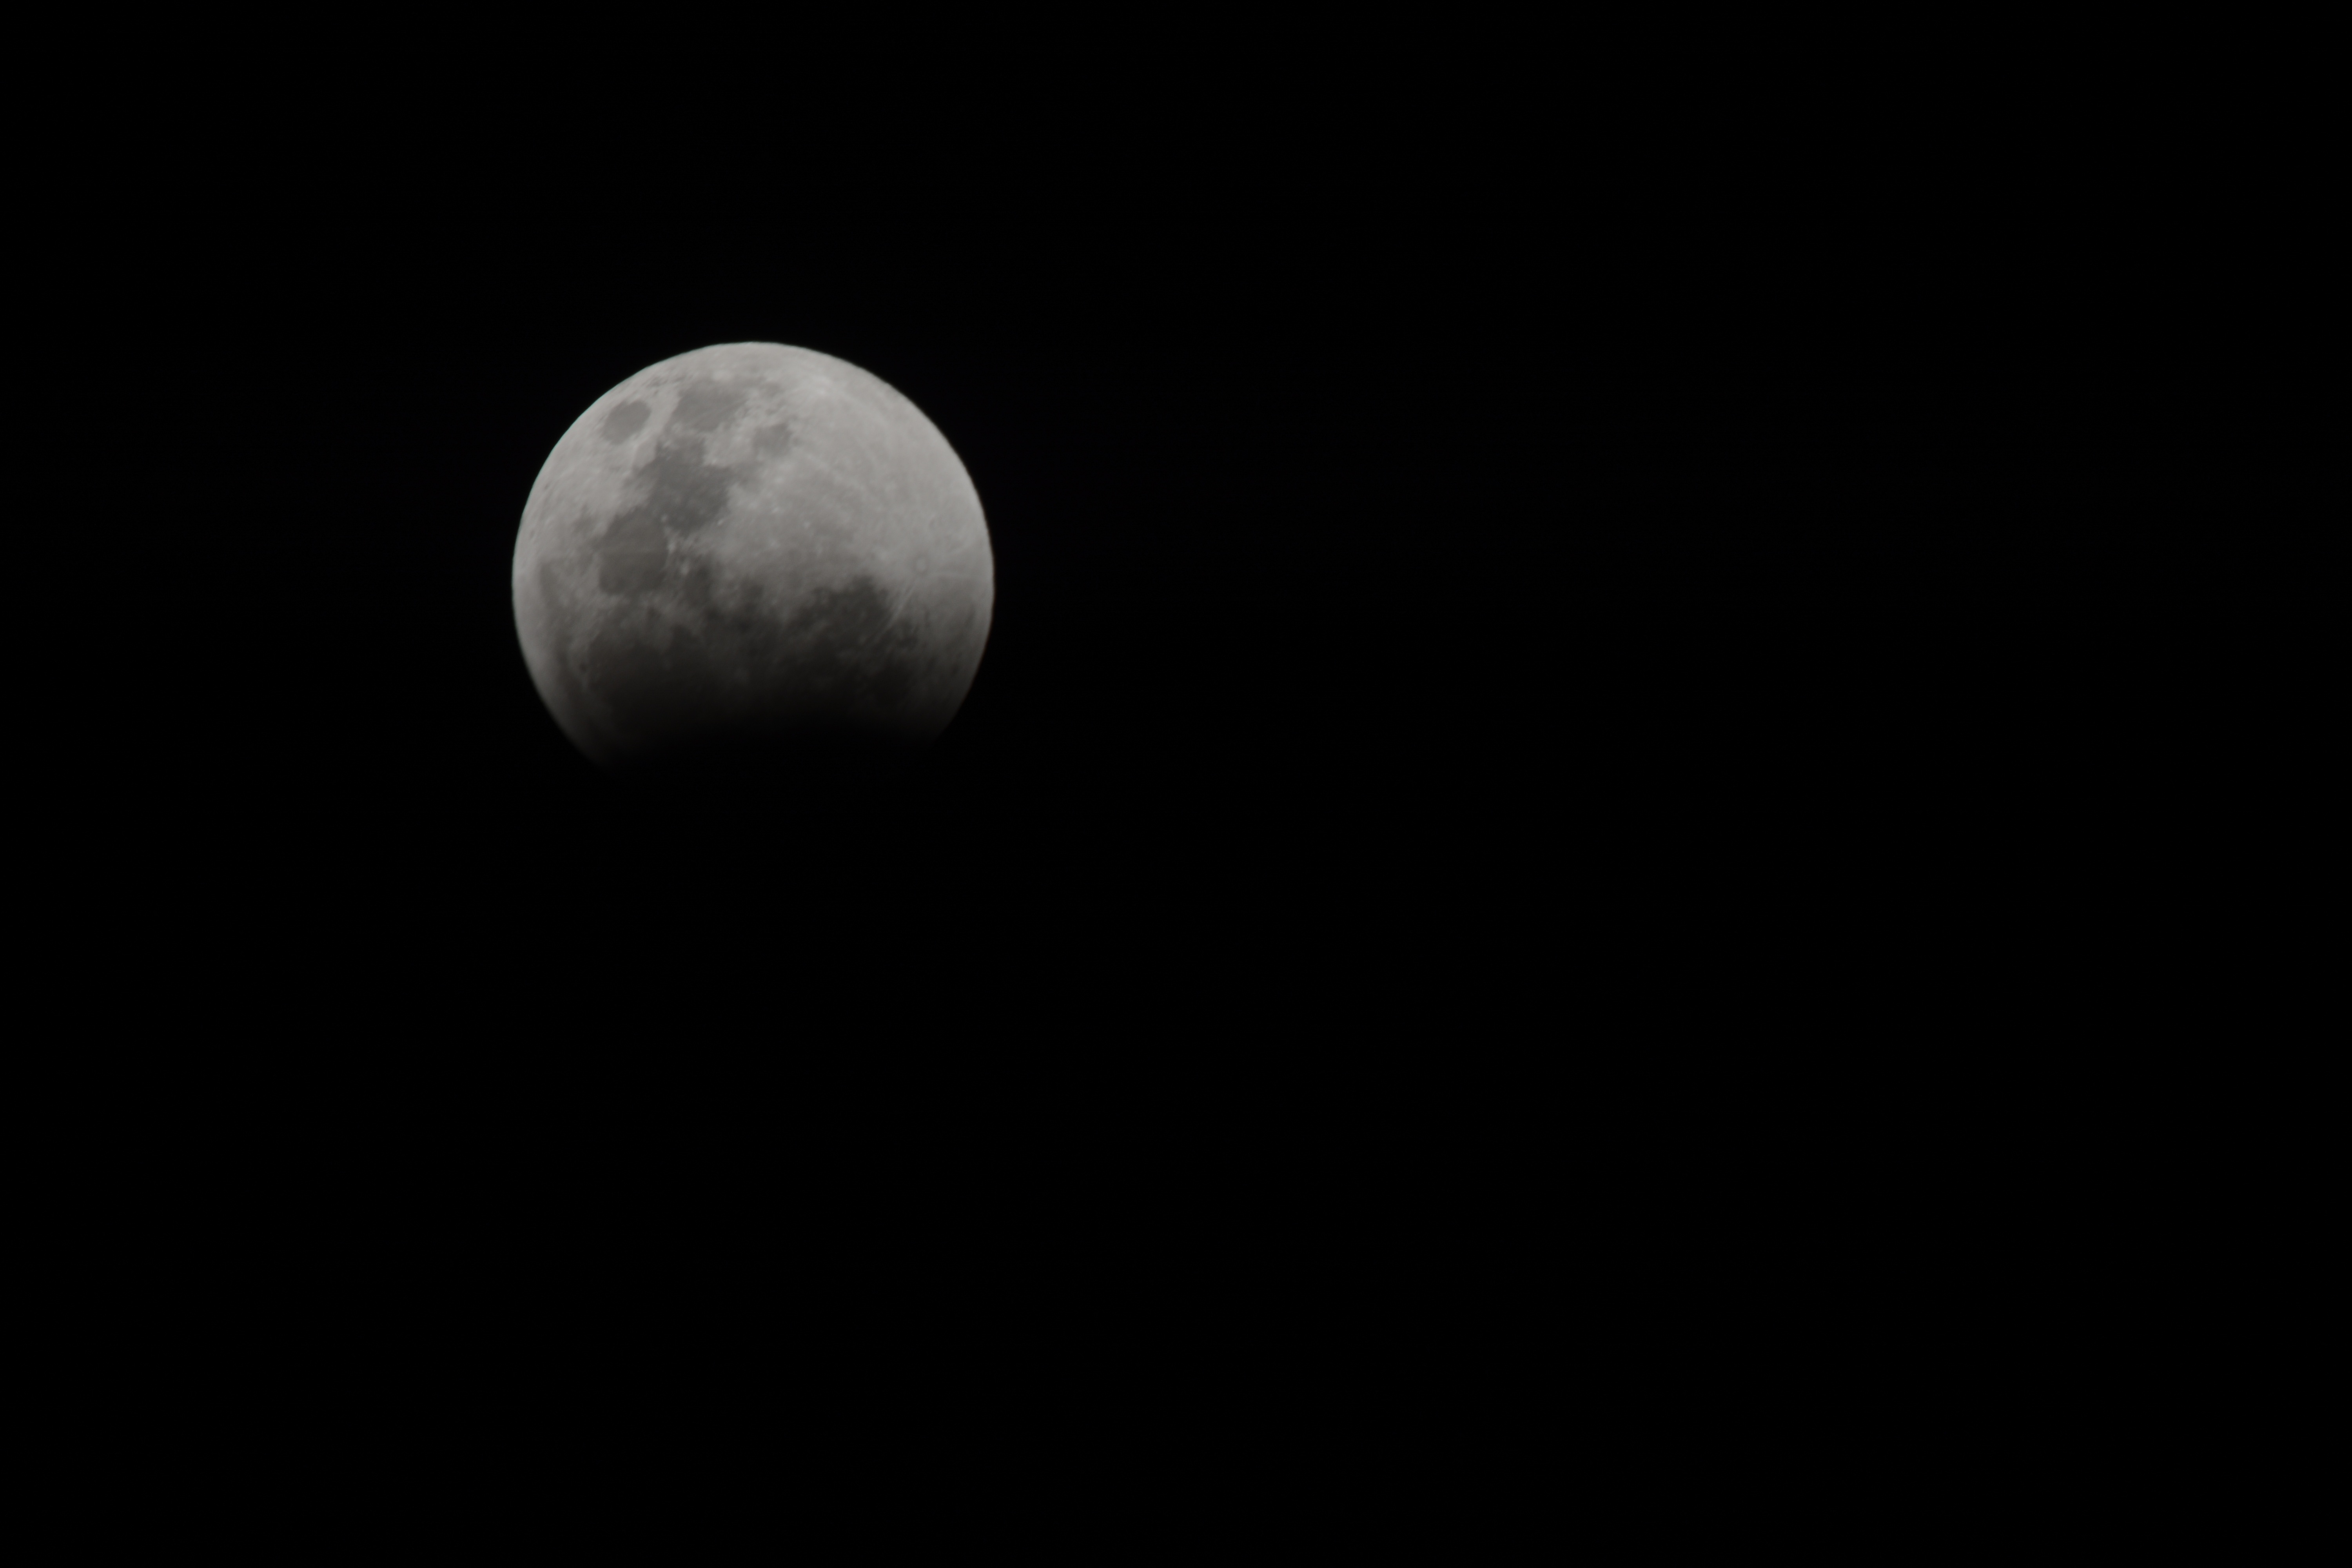
black and white, sky, night, atmosphere, monochrome, moon, full moon, eclipse, event, astronomical object, lunar eclipse, celestial event